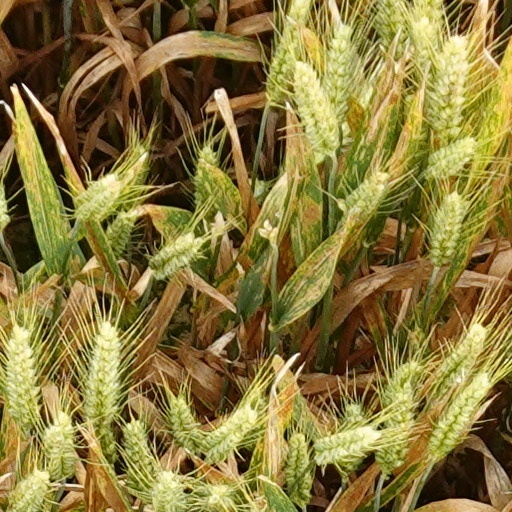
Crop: wheat